Leagrave railway station

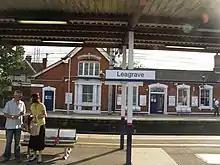
Leagrave Station

Leagrave station is a commuter station serving Luton North and surrounding villages, it has seen an increase in passenger number of circa 25% over the period 2010 to 2015 to 1.9million passengers per annum. There is a newsagent and toilet facilities on platform 4, an independent coffee shop on platform 1 a taxi rank outside platform 4 and a minicab office outside the station adjacent to the main building. Car parking can be found on both sides of the station. The station is staffed during the day and evening, although Thameslink has proposed closing the ticket office.